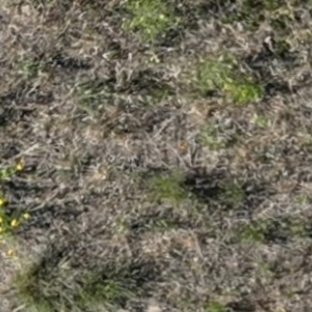
Month: july